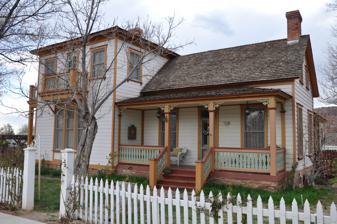
Building: William Derby Johnson Jr. House
Country: United States of America
Year built: 1884
United States historic place William Derby Johnson, Jr., House U.S. National Register of Historic Places The house in 2013 Show map of Utah Show map of the United States Location 54 South Main Street, Kanab, Utah Coordinates 37°02′49″N 112°31′42″W / 37.04694°N 112.52833°W / 37.04694; -112.52833 ( William Derby Johnson Jr. ) Area 1.6 acres (0.65 ha) Built 1884 ( 1884 ) Architectural style Italianate, Cross wing MPS Kanab, Utah MPS NRHP reference No. 01000315 Added to NRHP April 6, 2001 The William Derby Johnson, Jr., House is a historic house in Kanab, Utah . It was built in 1884-1885 for William Derby Johnson, Jr., a veteran of the Black Hawk War of 1865-1872 and a Mormon settler. Johnson had four wives: Lucy Annie Salisbury, Lucy Elizabeth Brown, Charlesetta Prescott Cram, and Mary Agnes Riggs. The house was designed in the Italianate architectural style . It was acquired in 1886 by George Conrad Naegle, who lived here with his two wives, Sabra Higbee Naegle and Anna Fauth. Three years later, it was acquired by Alfred D. Young, who lived here with his wife Ana Little and their thirteen children. By 1900, the house had been remodelled as a hotel, and it was the first hotel in Kanab. The property has been listed on the National Register of Historic Places since April 6, 2001. References